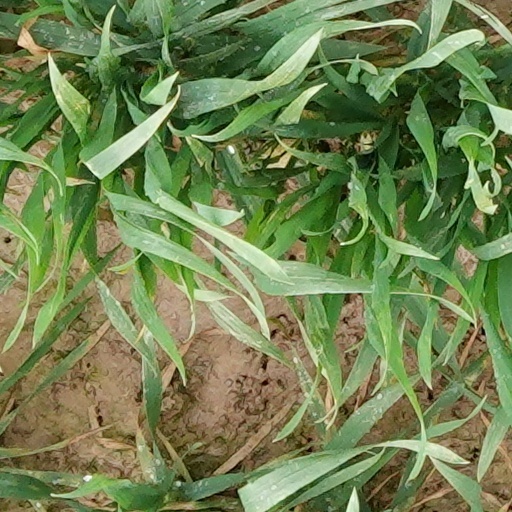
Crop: wheat